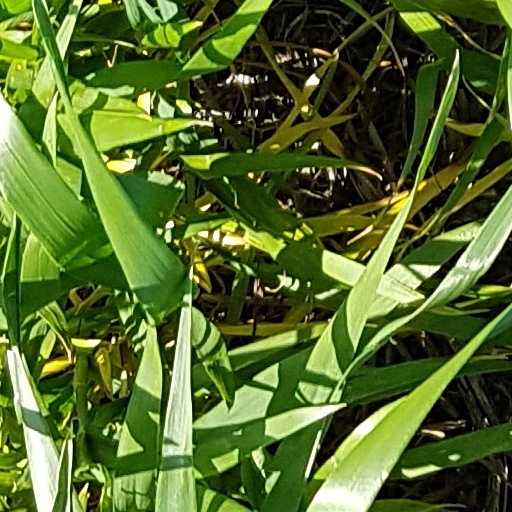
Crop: wheat